Corporación Trebol Gas C.A.

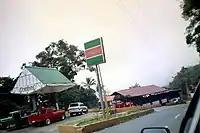
Trebol gas station in Caracas.

Corporación Trebol Gas C.A. was a Venezuelan privately owned oil company reporting 280 gas stations located in every state of the country and about 16% of the oil distribution market in Venezuela. Trebol was founded in 1998 and is a chain of gas stations, each operated by a franchisee. Almost every gas station has a convenience store and sells Venoco lubricants.